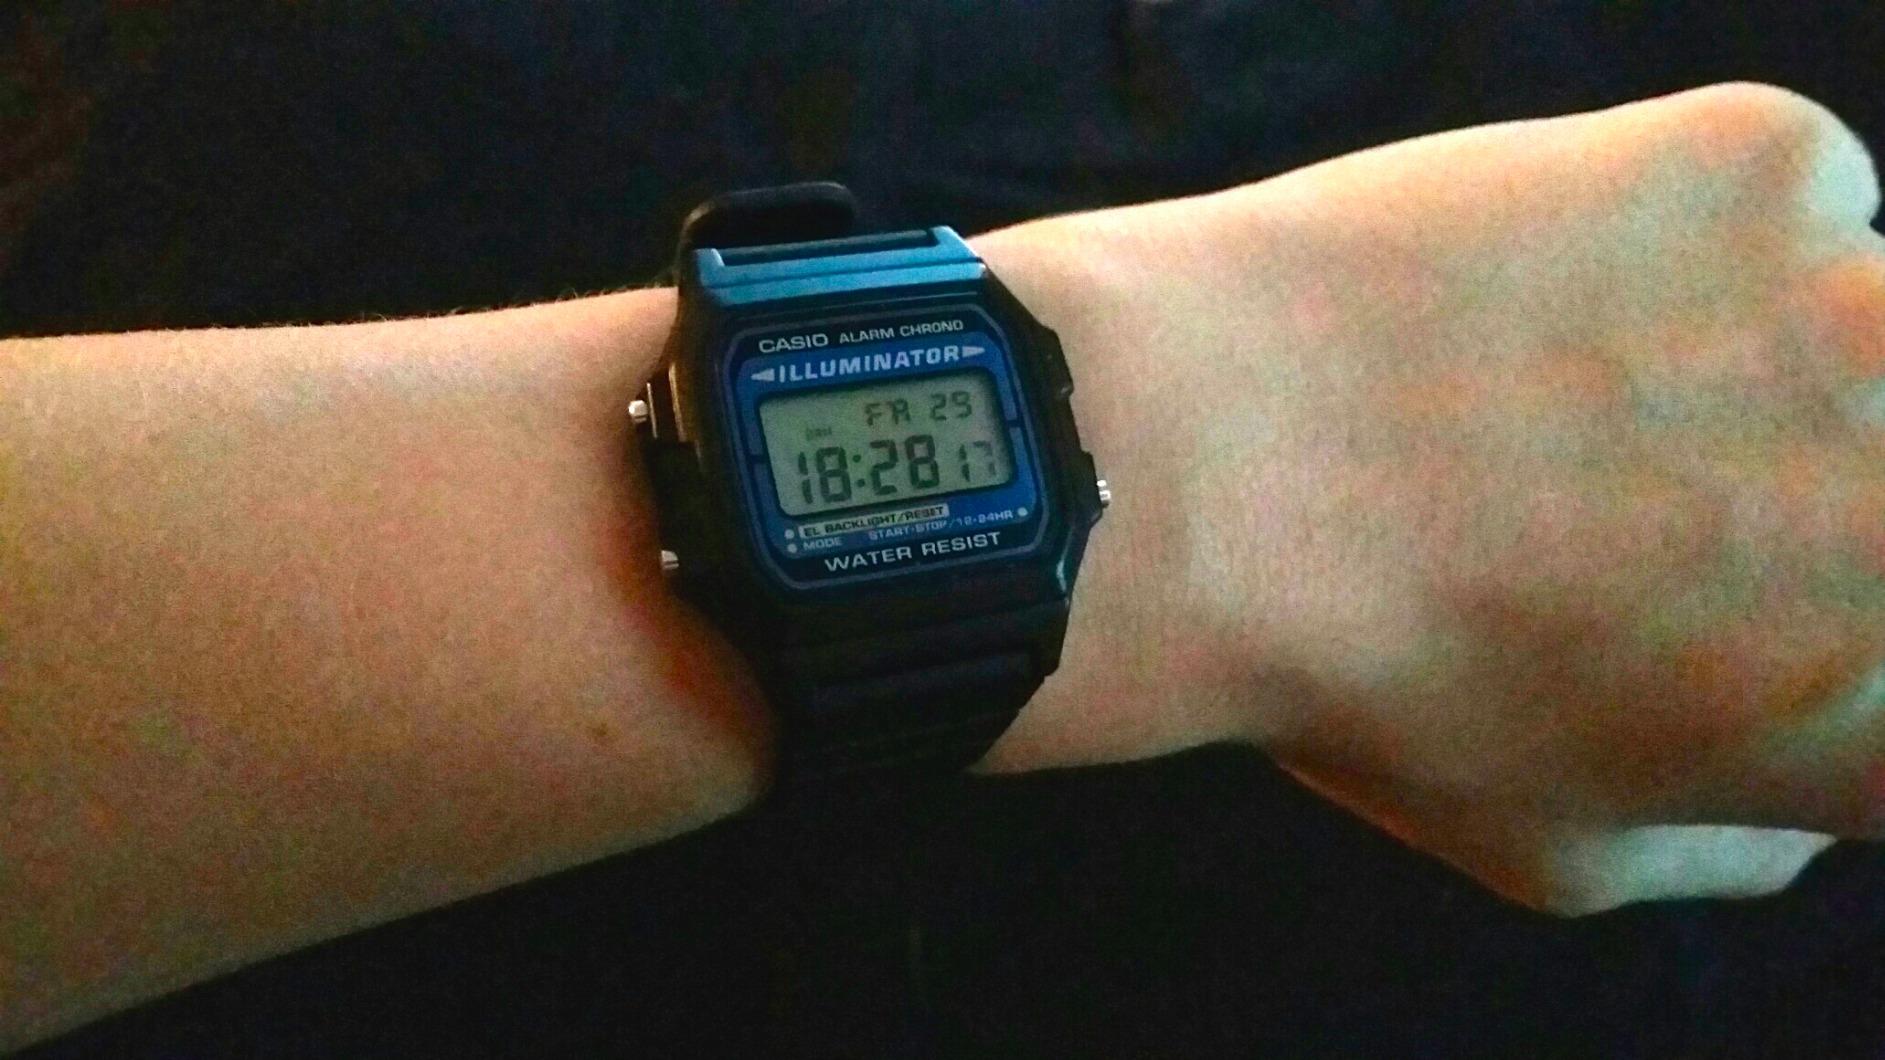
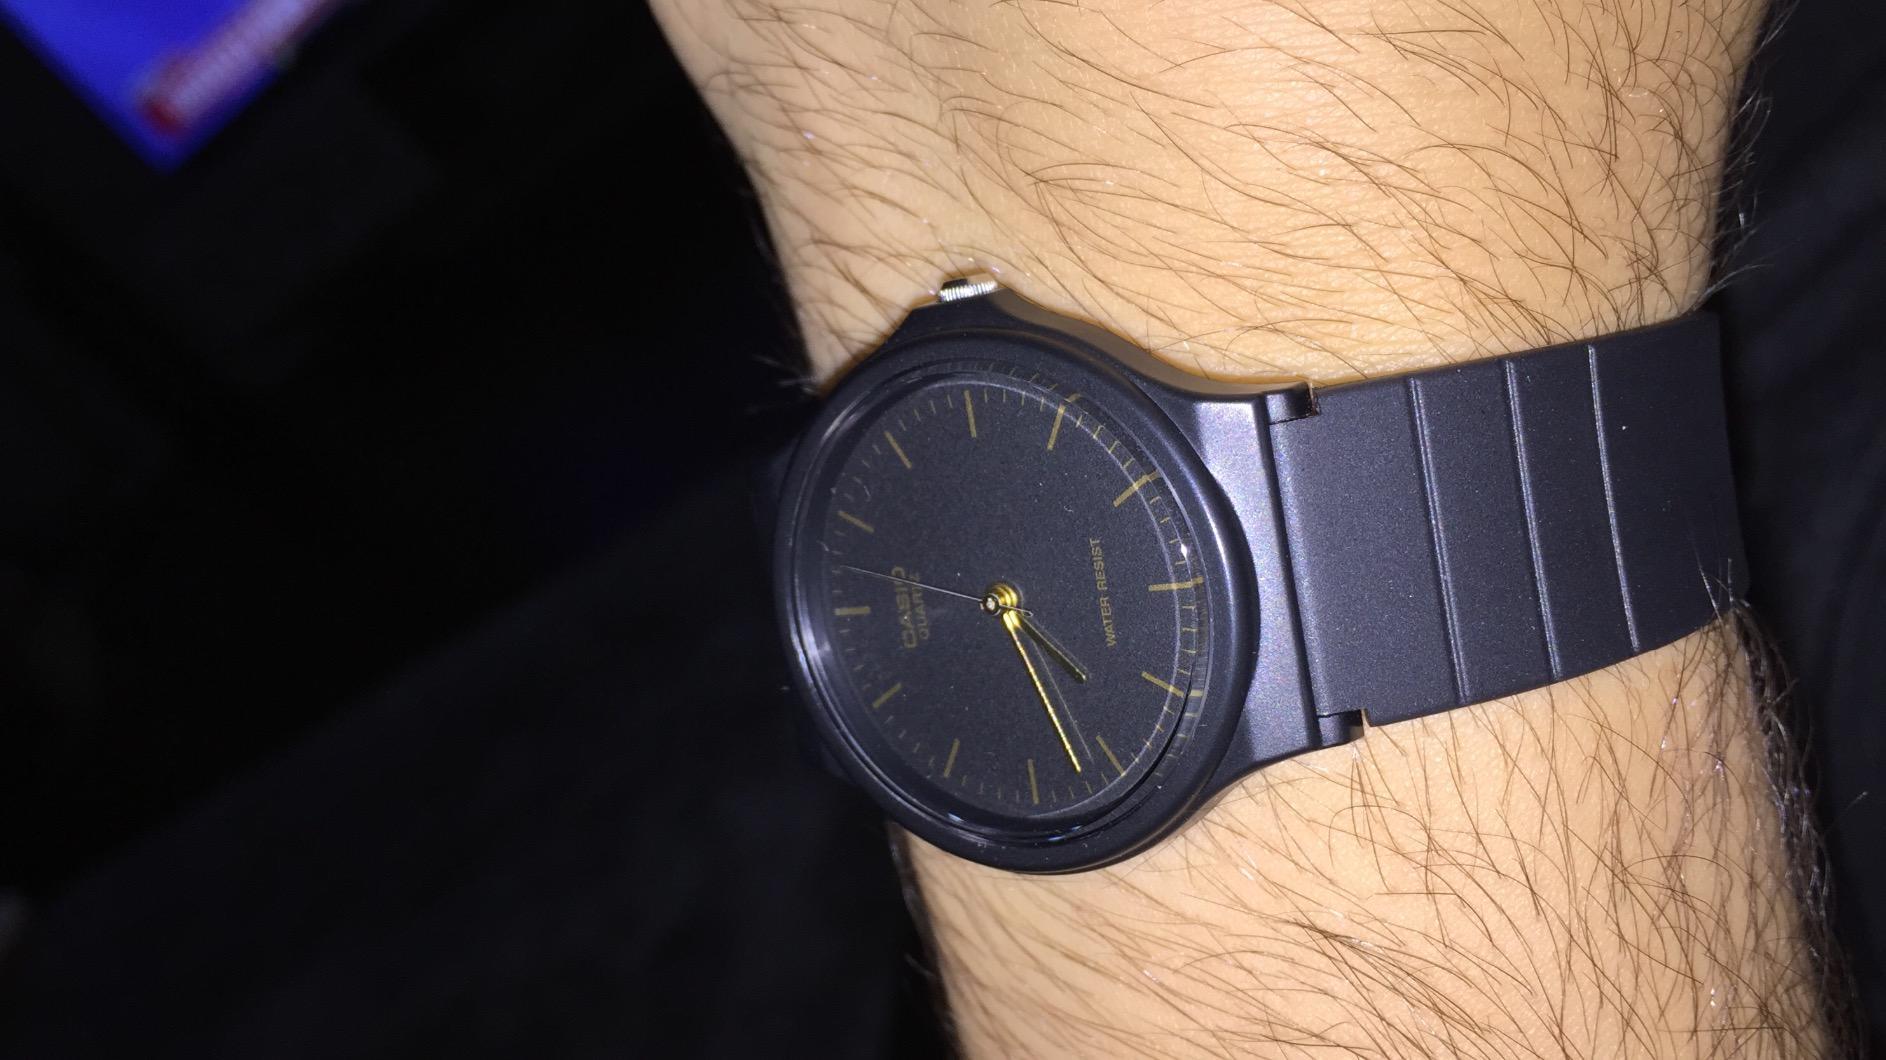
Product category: accessories_watch
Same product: no